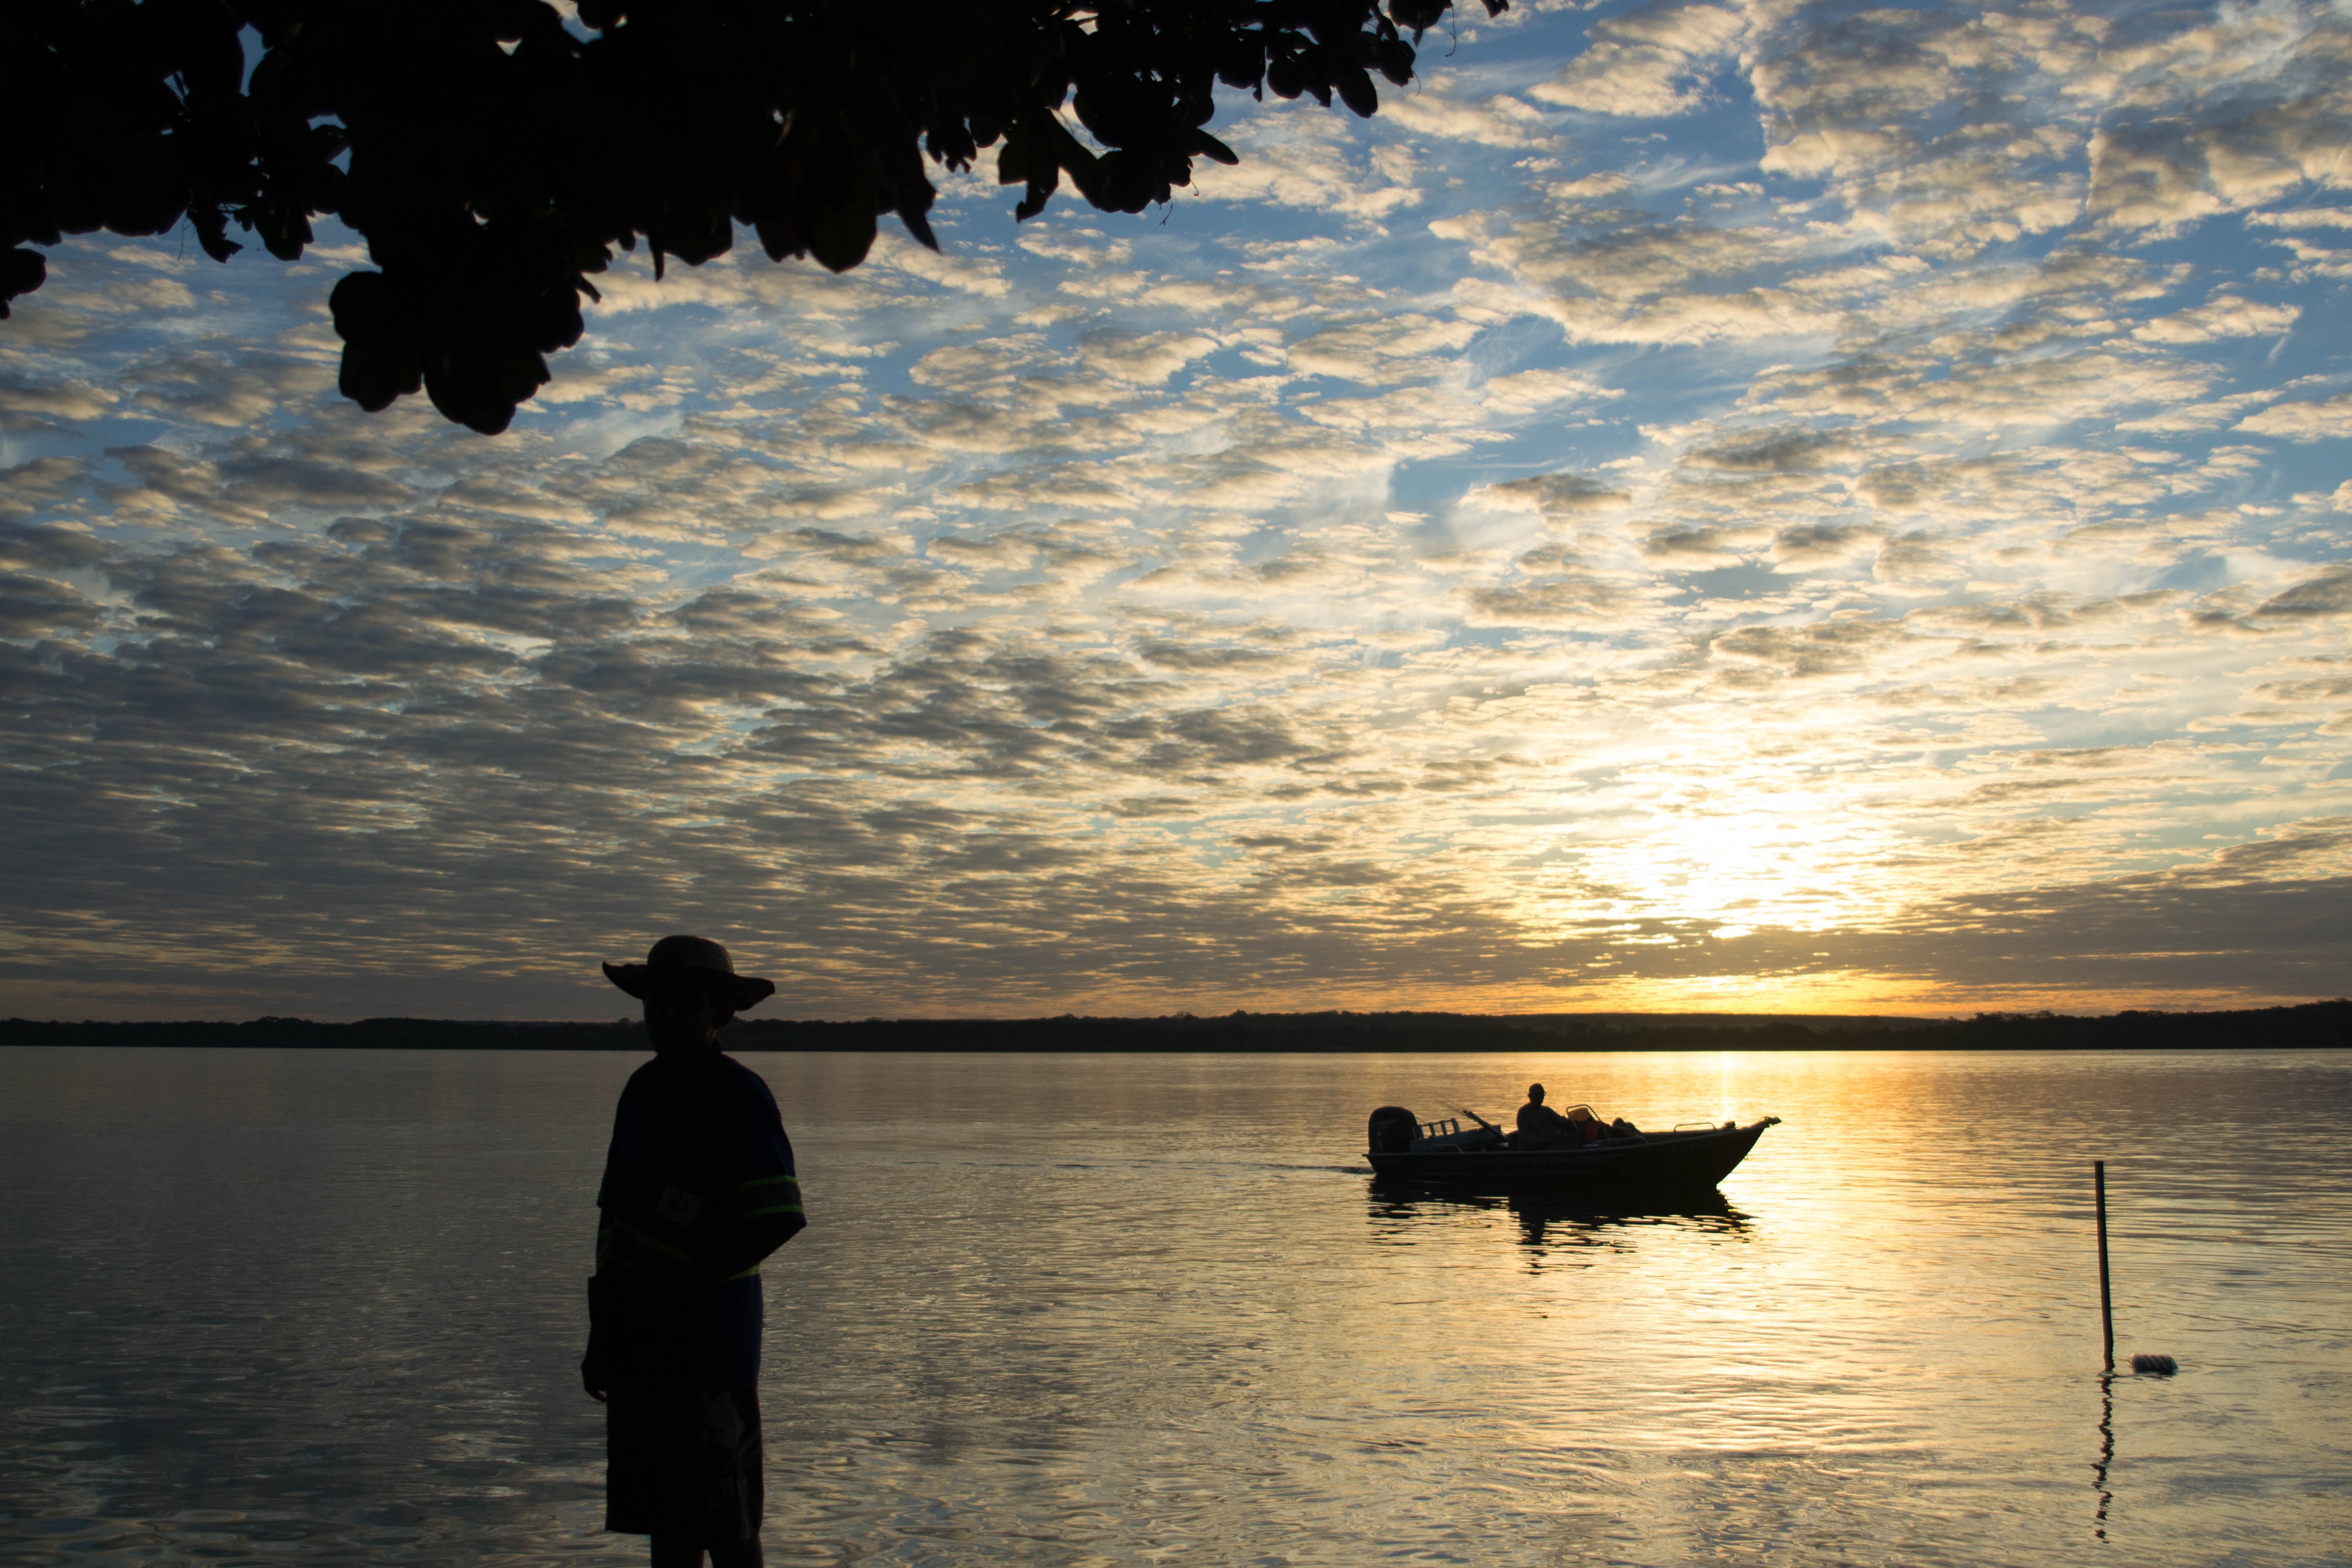
landscape, sea, nature, horizon, silhouette, cloud, sky, sunrise, sunset, boat, morning, lake, dawn, canoe, dusk, tranquility, evening, twilight, reflection, vessel, fishing, fisherman, rio, silhouettes, fishery